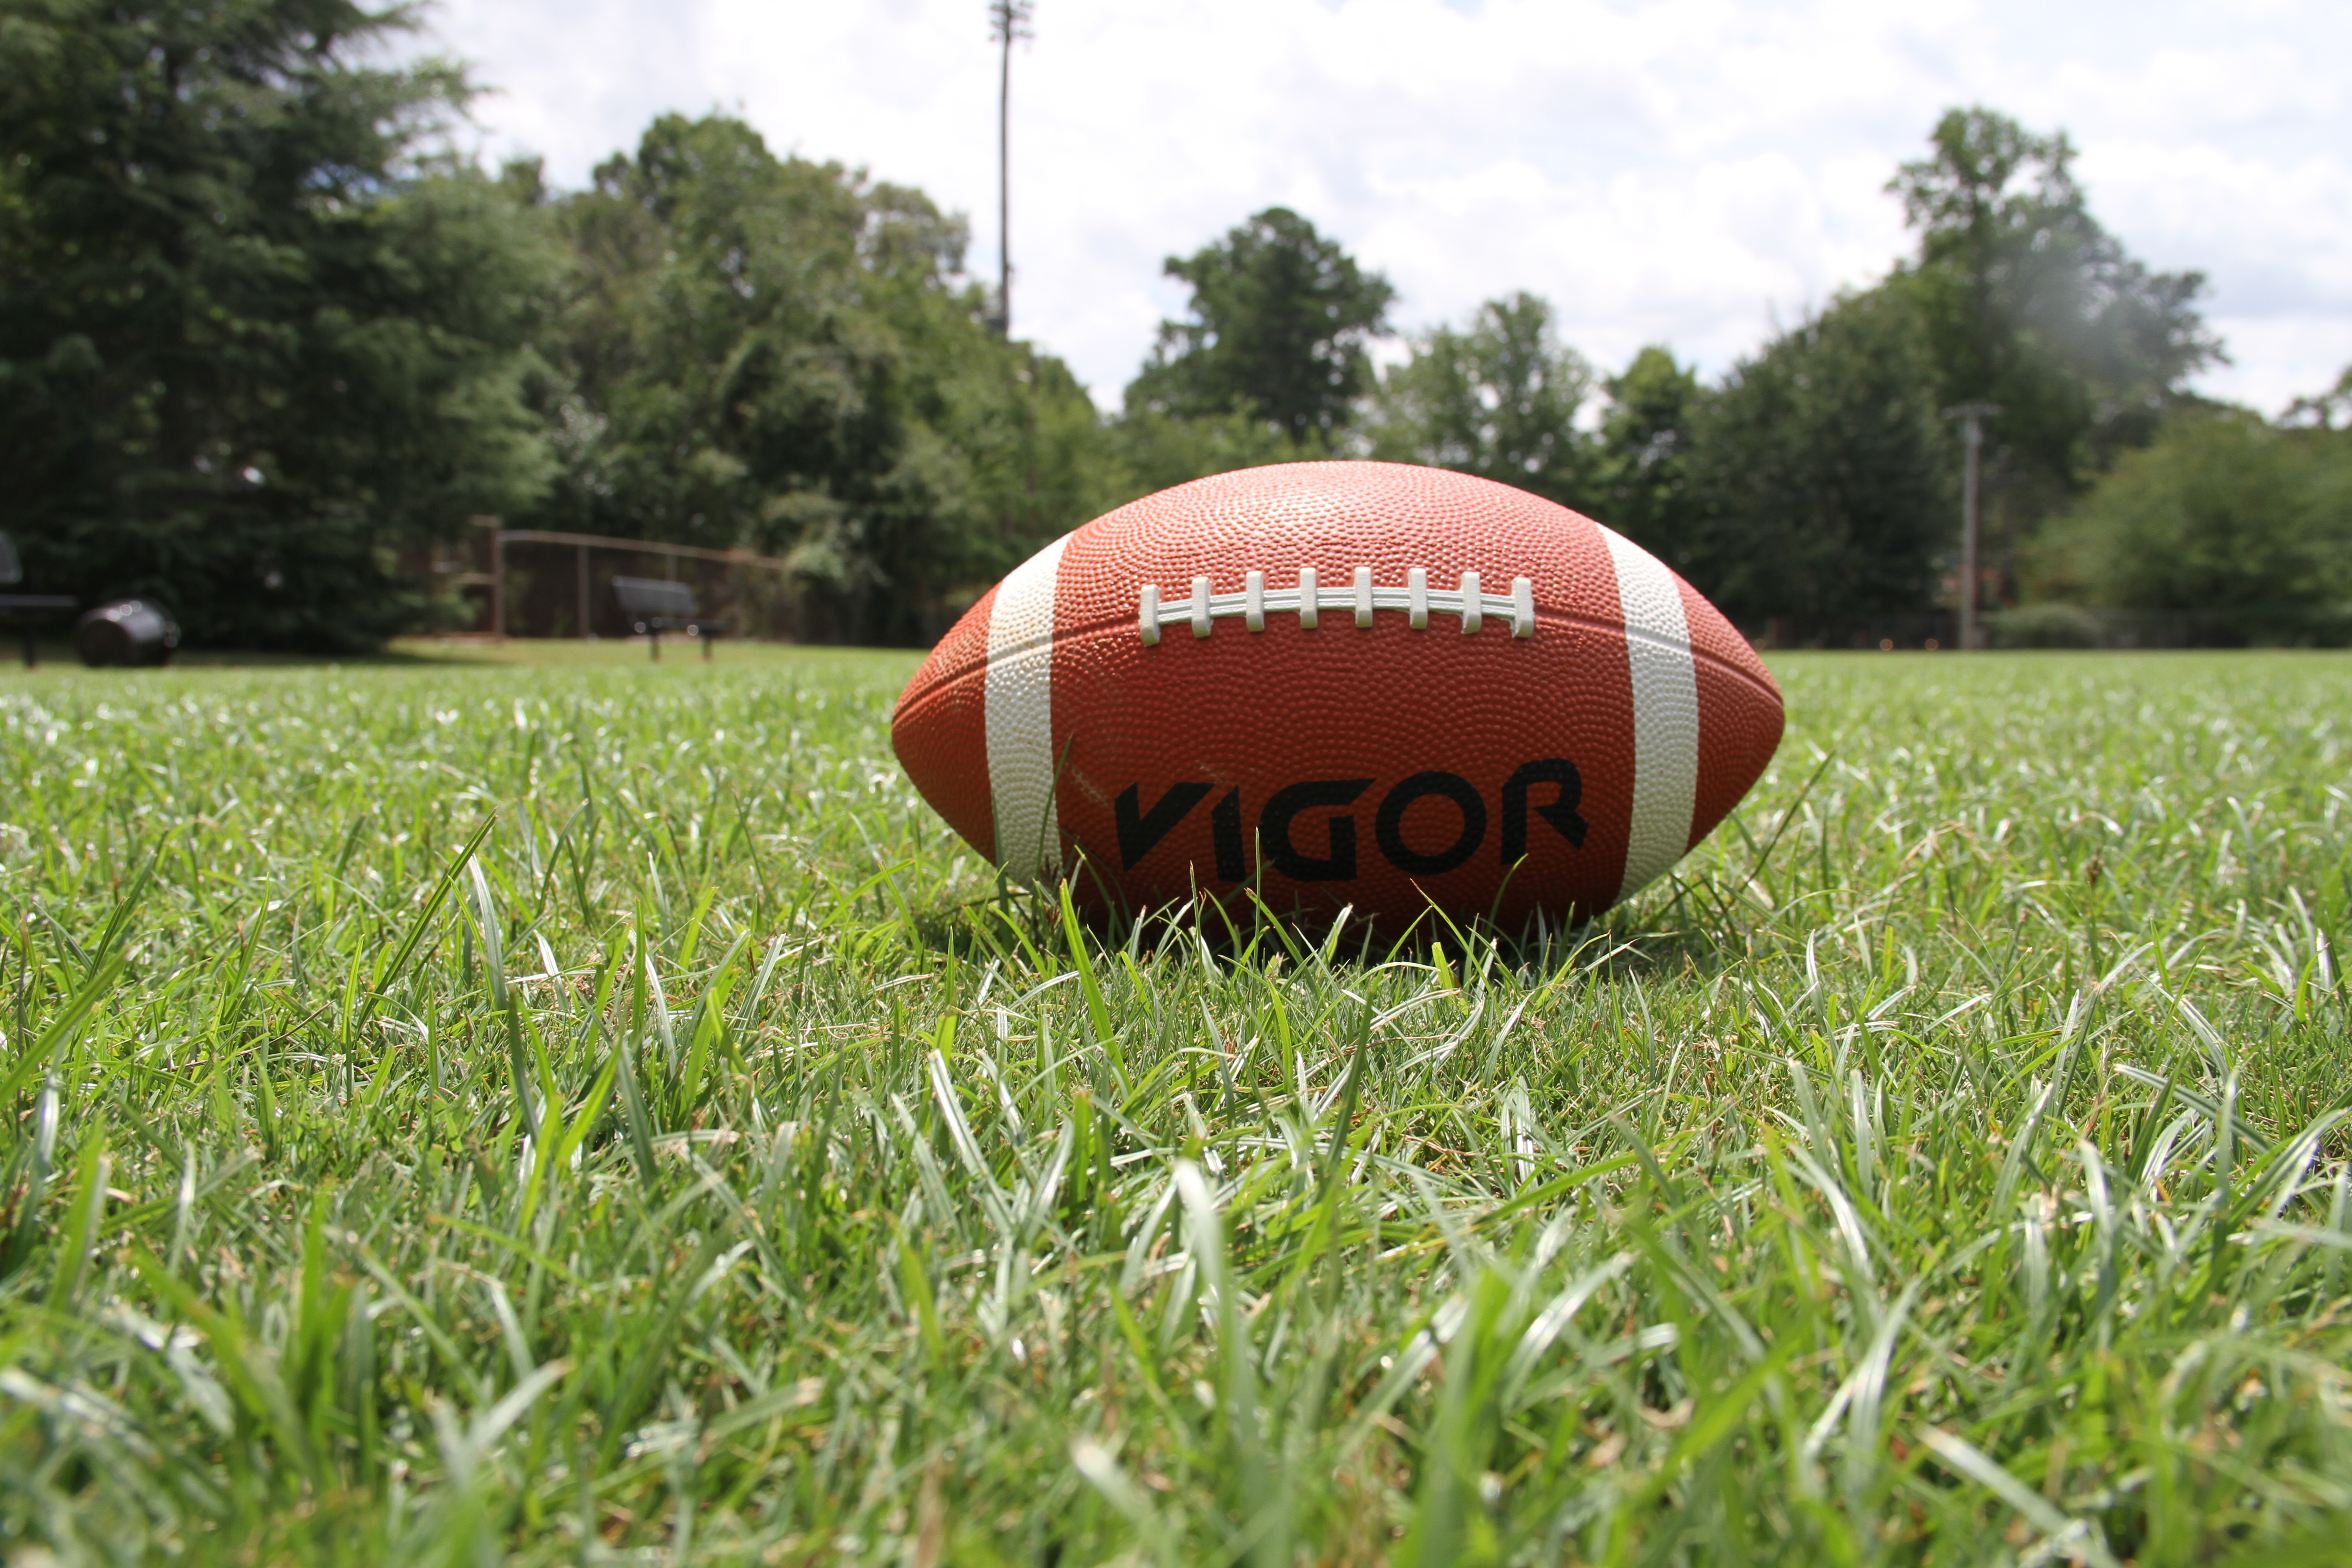
grass, structure, lawn, football, stadium, baseball field, sports equipment, american football, sports, ball, sport venue